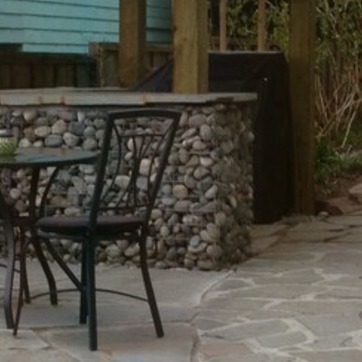
Material: stone